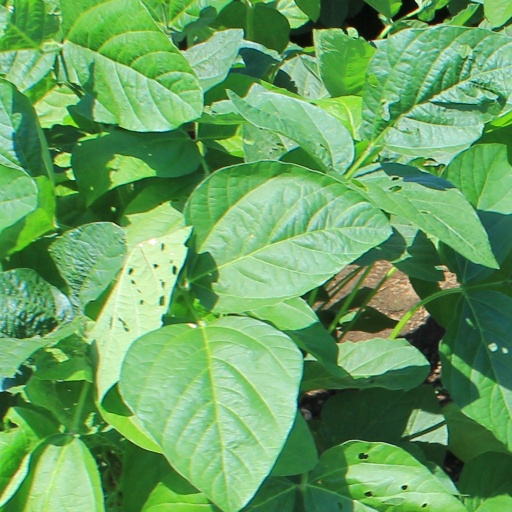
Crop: soybean